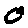
Label: 0